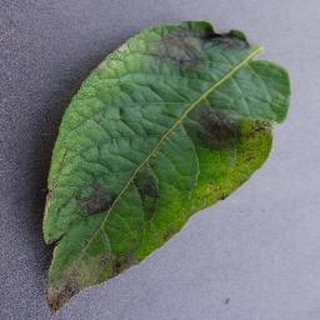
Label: potato_late_blight